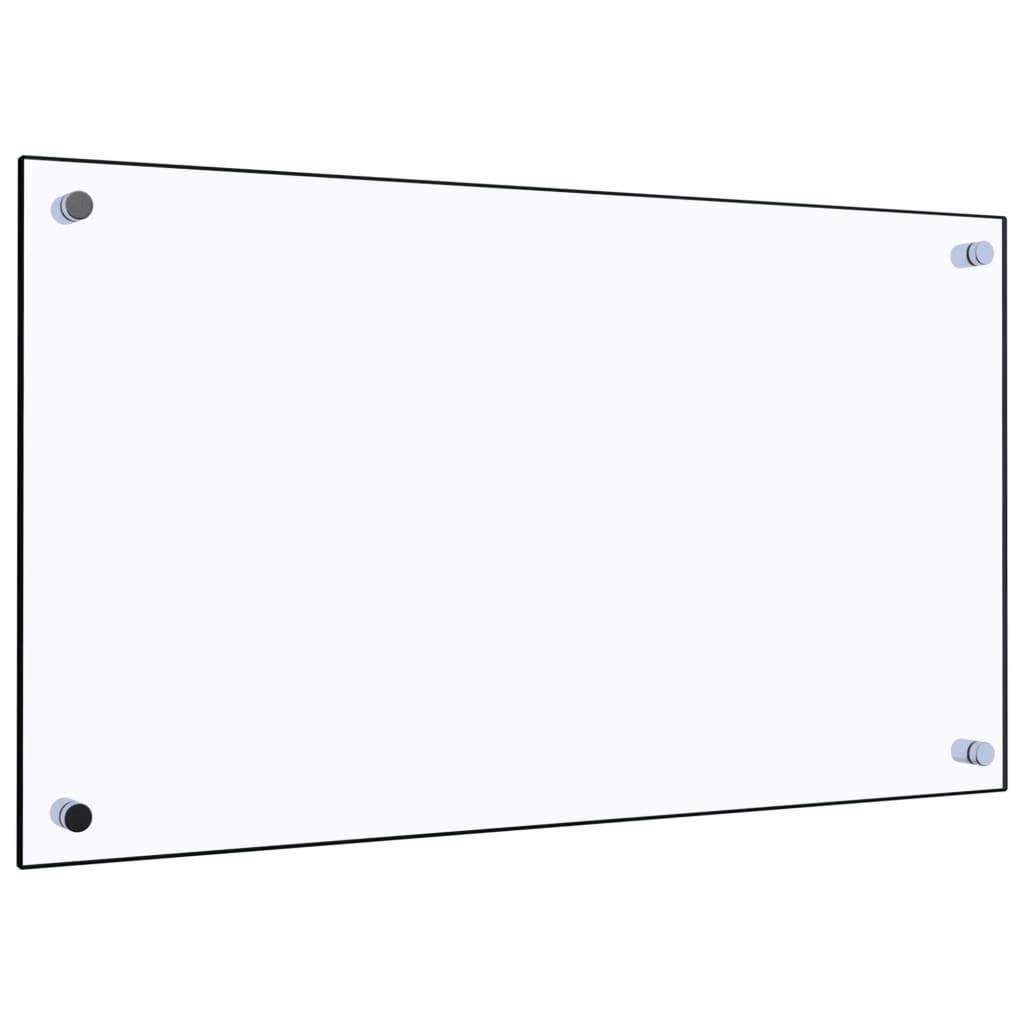
Paraschizzi per Cucina Trasparente 70x40 cm in Vetro Temperato
Realizzata in vetro temperato, questo alzatina da cucina fungerà da affidabile paraspruzzi e sarà un'aggiunta pratica e decorativa all'arredamento della tua cucina. Il vetro temperato è resistente al calore e garantisce la vostra sicurezza durante la cottura. Inoltre, è più resistente ai graffi rispetto ai vetri standard, facilita la pulizia e la manutenzione. Ne sarete soddisfatti per lunghi anni. Con i materiali di montaggio inclusi, potete montare e fissare la parete posteriore della cucina in modo facile e sicuro. Nota: il vetro è testato a 240 gradi. Si sconsiglia di utilizzarlo con una stufa a gas aperta. Colore: trasparente Dimensioni: 70 x 40 cm (L x P) Spessore: 6 mm Materiale: Vetro temperato Facile da pulire Proteggere dagli schizzi di grasso Materiali di montaggio inclusi
Brand: vidaXL
Category: Home & Garden > Kitchen & Dining > Kitchen Appliance Accessories > Cooktop, Oven & Range Accessories > Range Hood Filters